Dino Rex

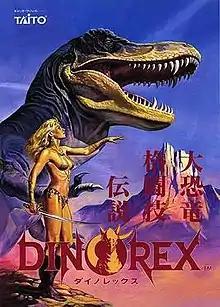
Japanese Arcade flyer

is a fighting arcade video game developed and originally released by Taito in Japan in November 1992. Set during the 25th century BC on a prehistoric South America, players assume the role of a warrior commanding his dinosaur companion as he enters a tournament held by the current titular king to become the next ruler while facing matches against other rivals. Its gameplay consists of one-on-one fights, with a three-button configuration, featuring special moves and combo techniques.